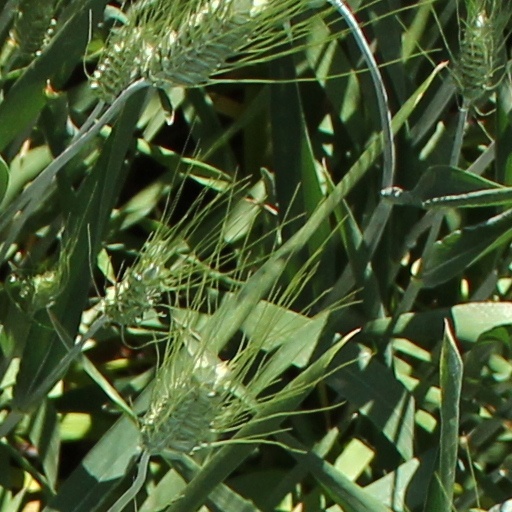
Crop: wheat